Fled

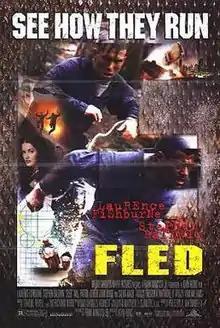
Theatrical release poster

Fled is a 1996 American buddy action comedy film directed by Kevin Hooks. It stars Laurence Fishburne and Stephen Baldwin as two prisoners chained together who flee during an escape attempt gone bad.